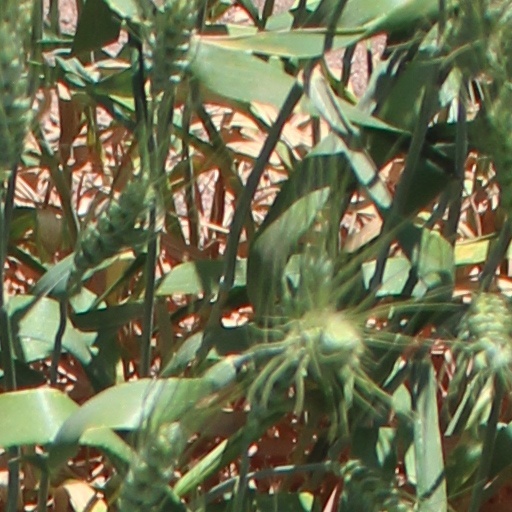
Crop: wheat